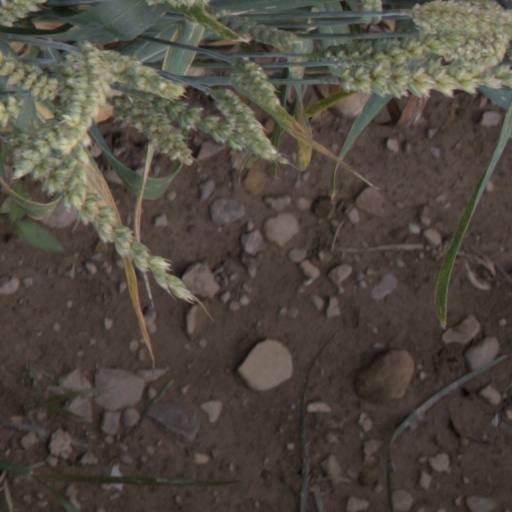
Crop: wheat